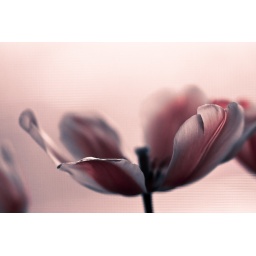
Canon Eos 60D. Lens: Canon 100mm. Model: Tulip. Background: mosquito net by the window of my house